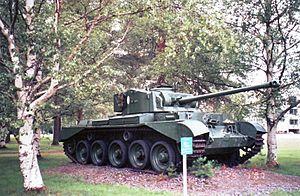
Le Comet est le dernier char de combat britannique entré en fonction durant la Seconde Guerre mondiale. Il fut utilisé aussi durant la guerre de Corée.